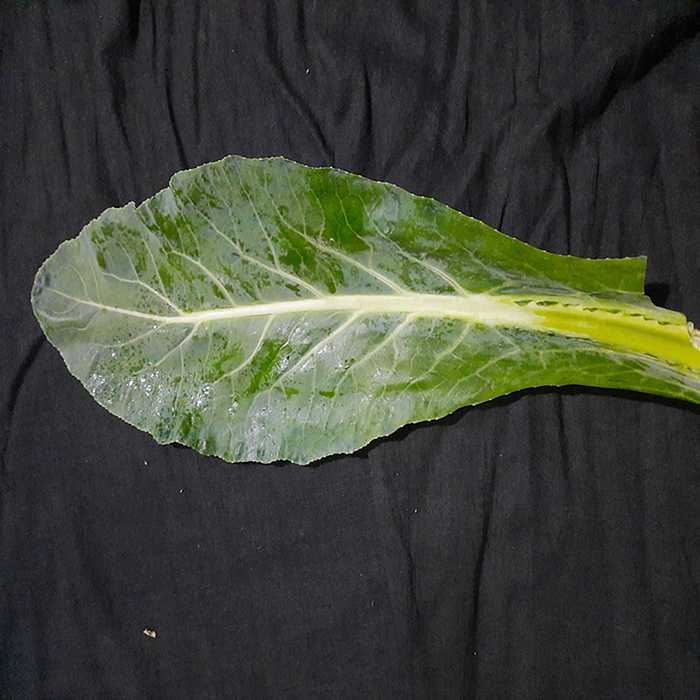
Plant: Cauliflower
Label: Fresh leaf